Ségos

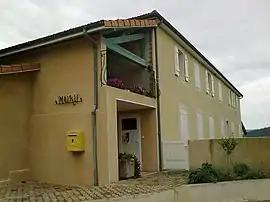
The town hall in Ségos

Ségos is a commune in the Gers department in southwestern France.